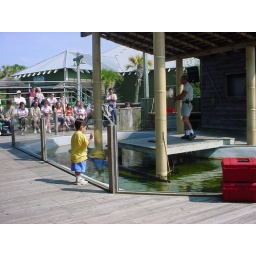
All the other children are seated, my son is up against the glass looking at the gators.